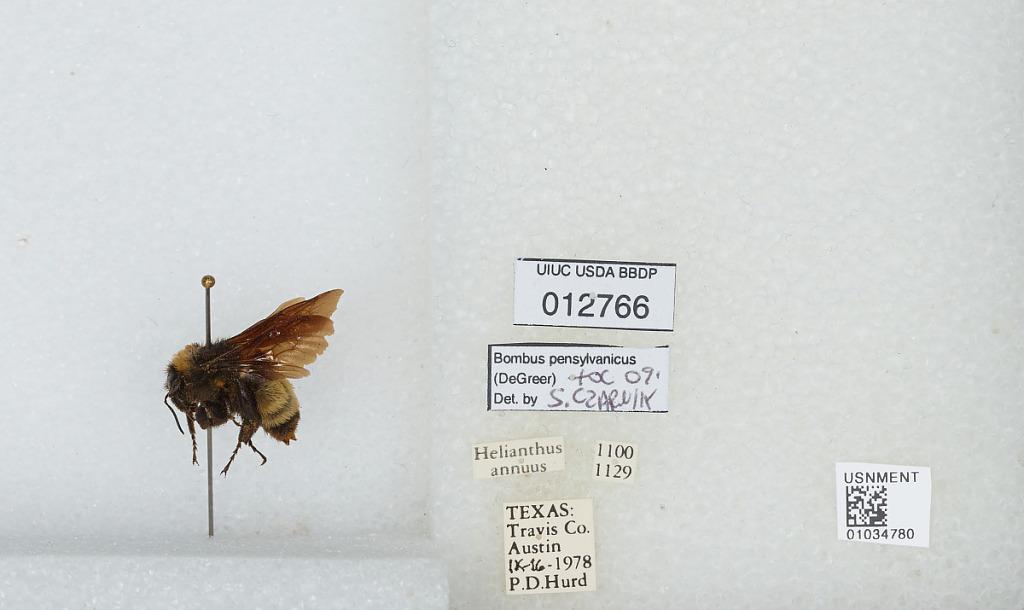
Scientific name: Bombus (Fervidobombus) pensylvanicus pensylvanicus (De Geer)
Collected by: P. Hurd
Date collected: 1978-9-16
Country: United States
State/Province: Texas
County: Travis
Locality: Austin
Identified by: Czarnik, S.